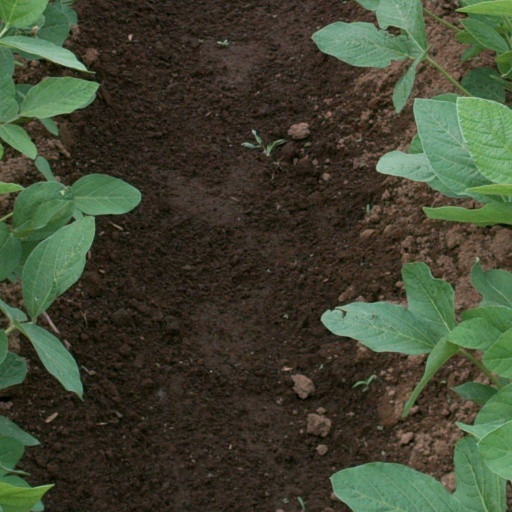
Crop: soybean